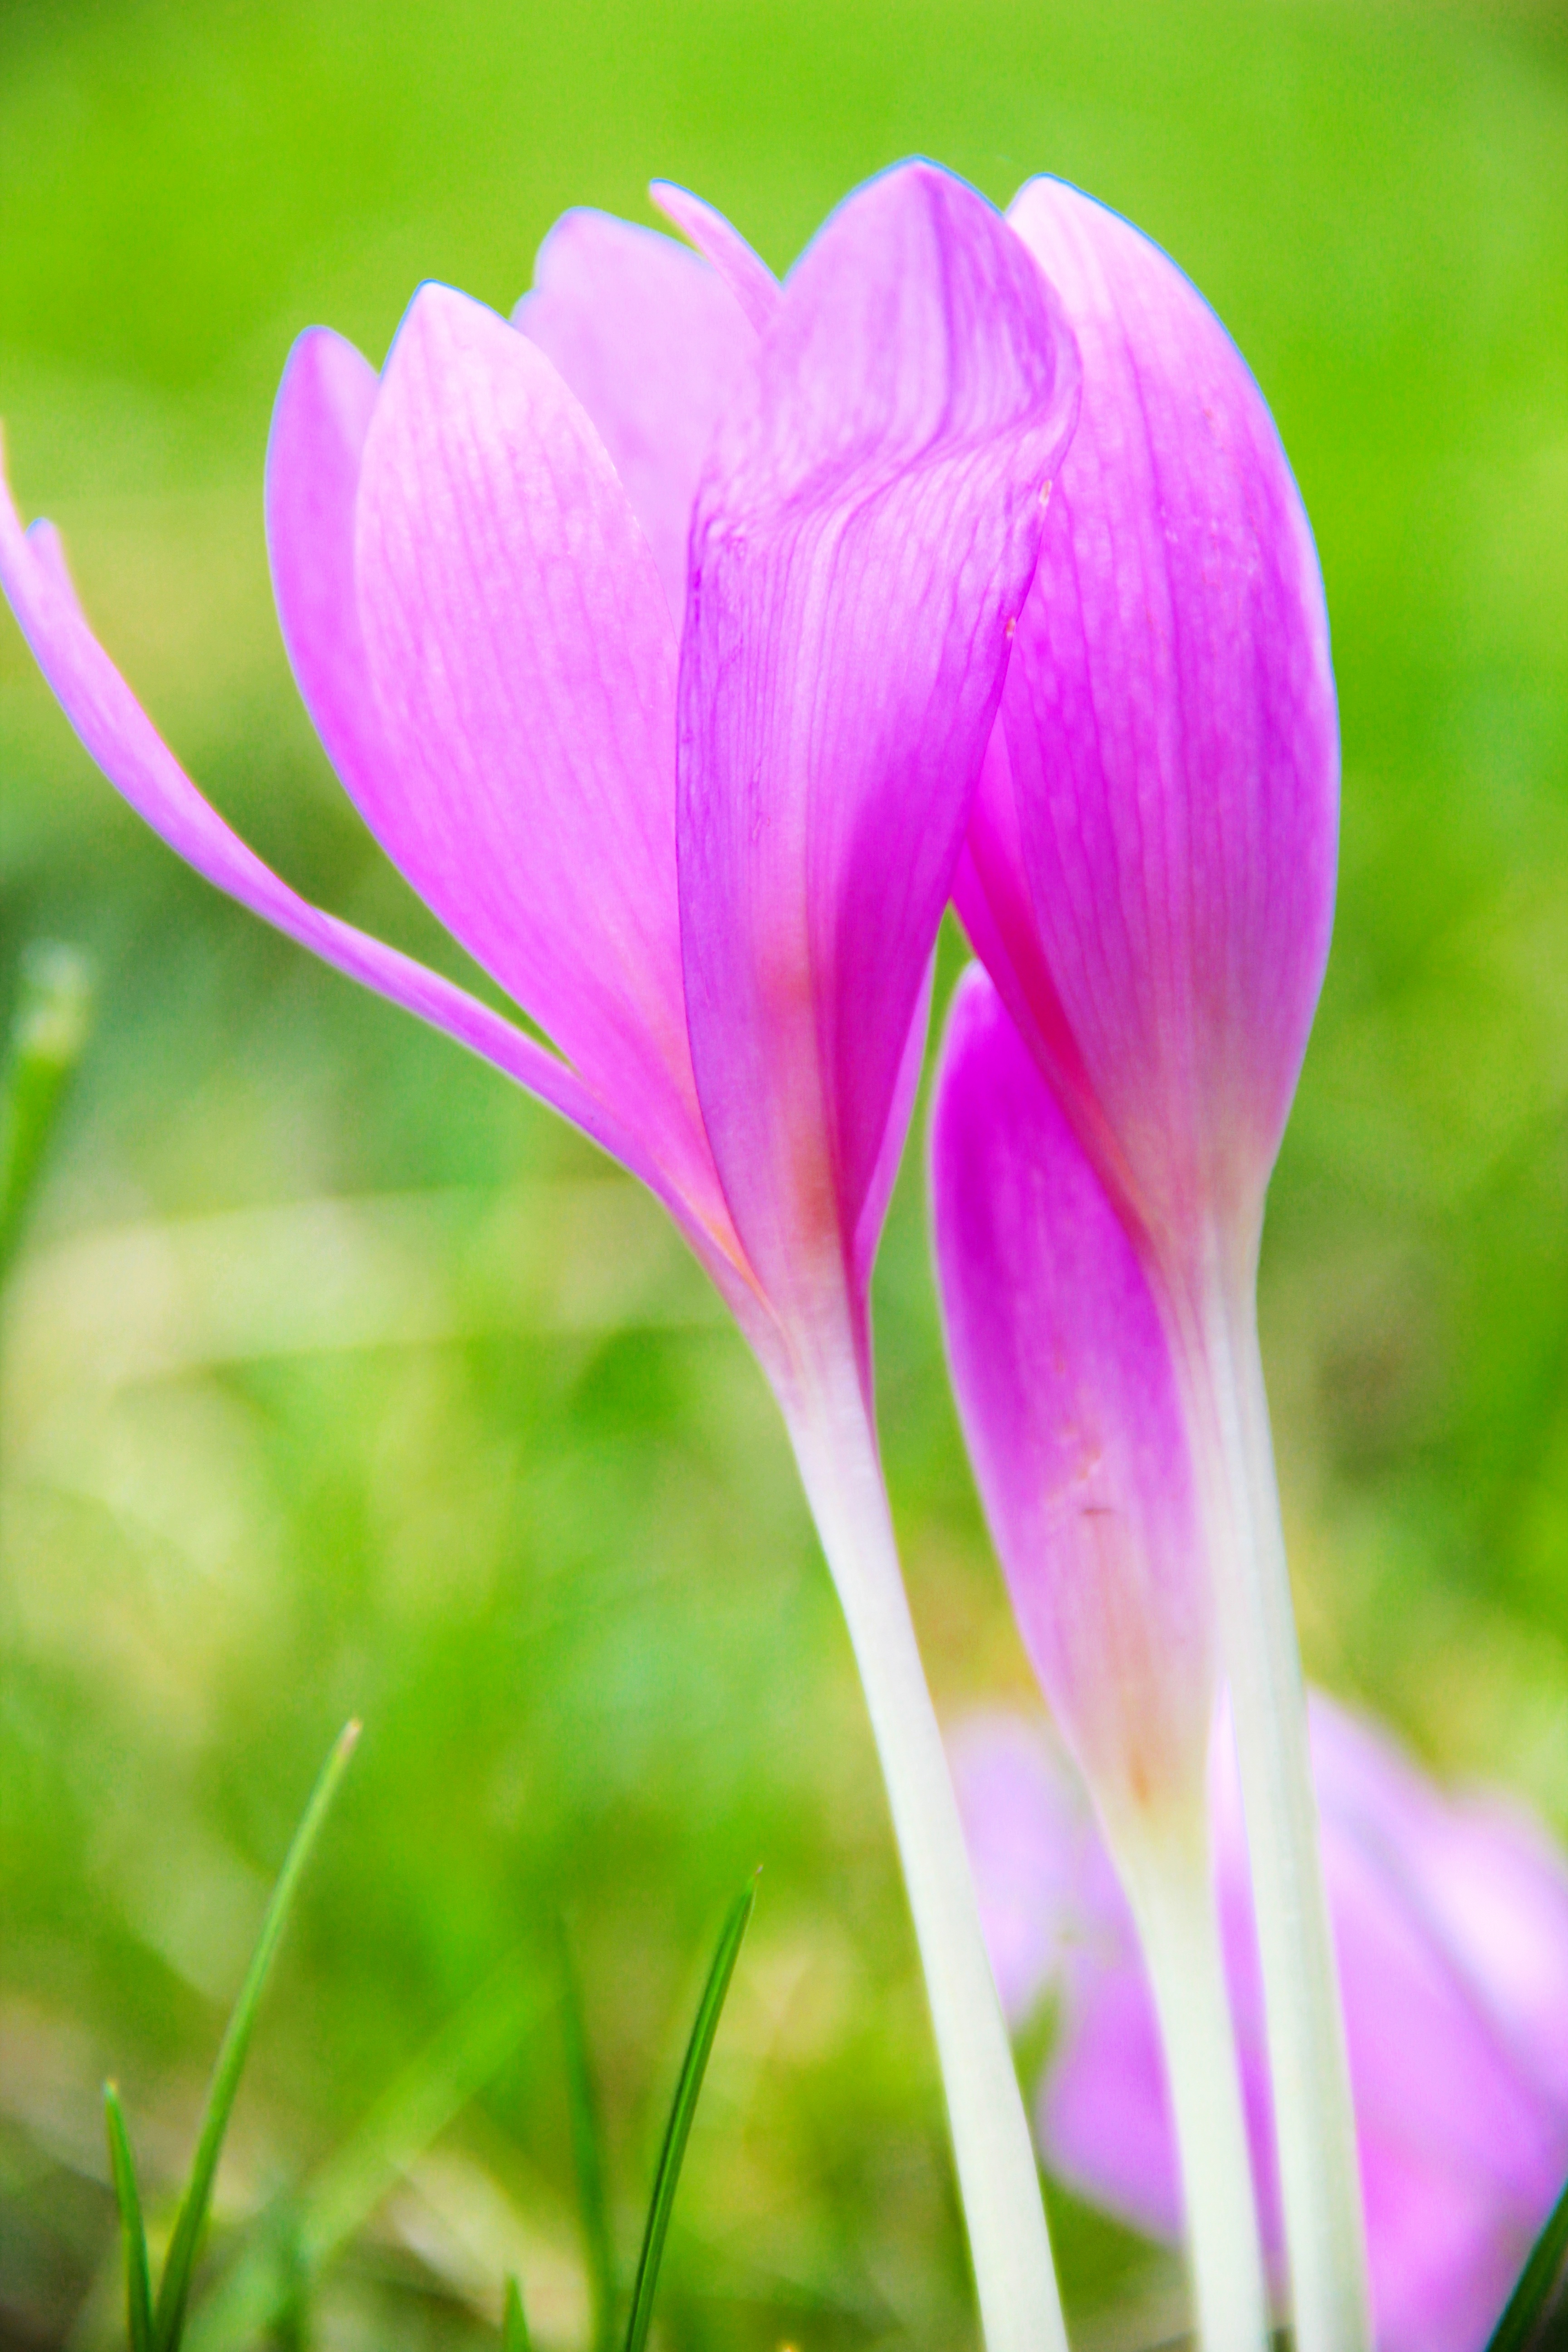
nature, blossom, plant, photography, flower, petal, autumn, botany, pink, flora, wildflower, close up, macro photography, flowering plant, autumn crocus, plant stem, land plant